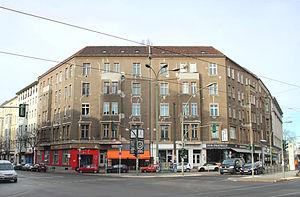
Wolf Biermann est un poète allemand ou plus exactement un auteur-compositeur-interprète.